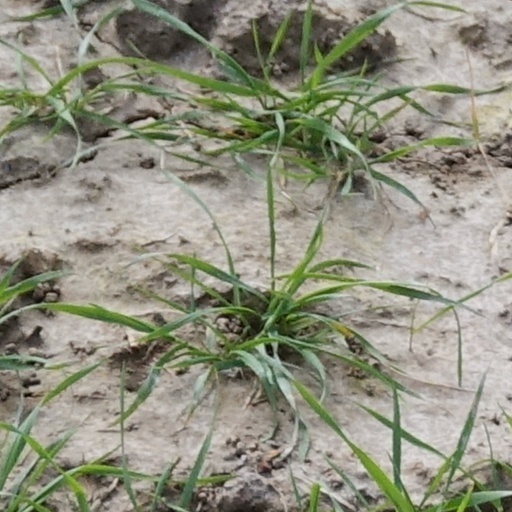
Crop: wheat